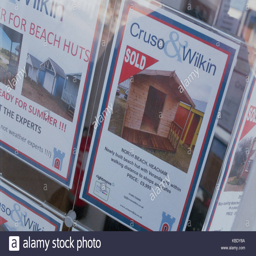
a beach hut advertised in an estate agent 's window